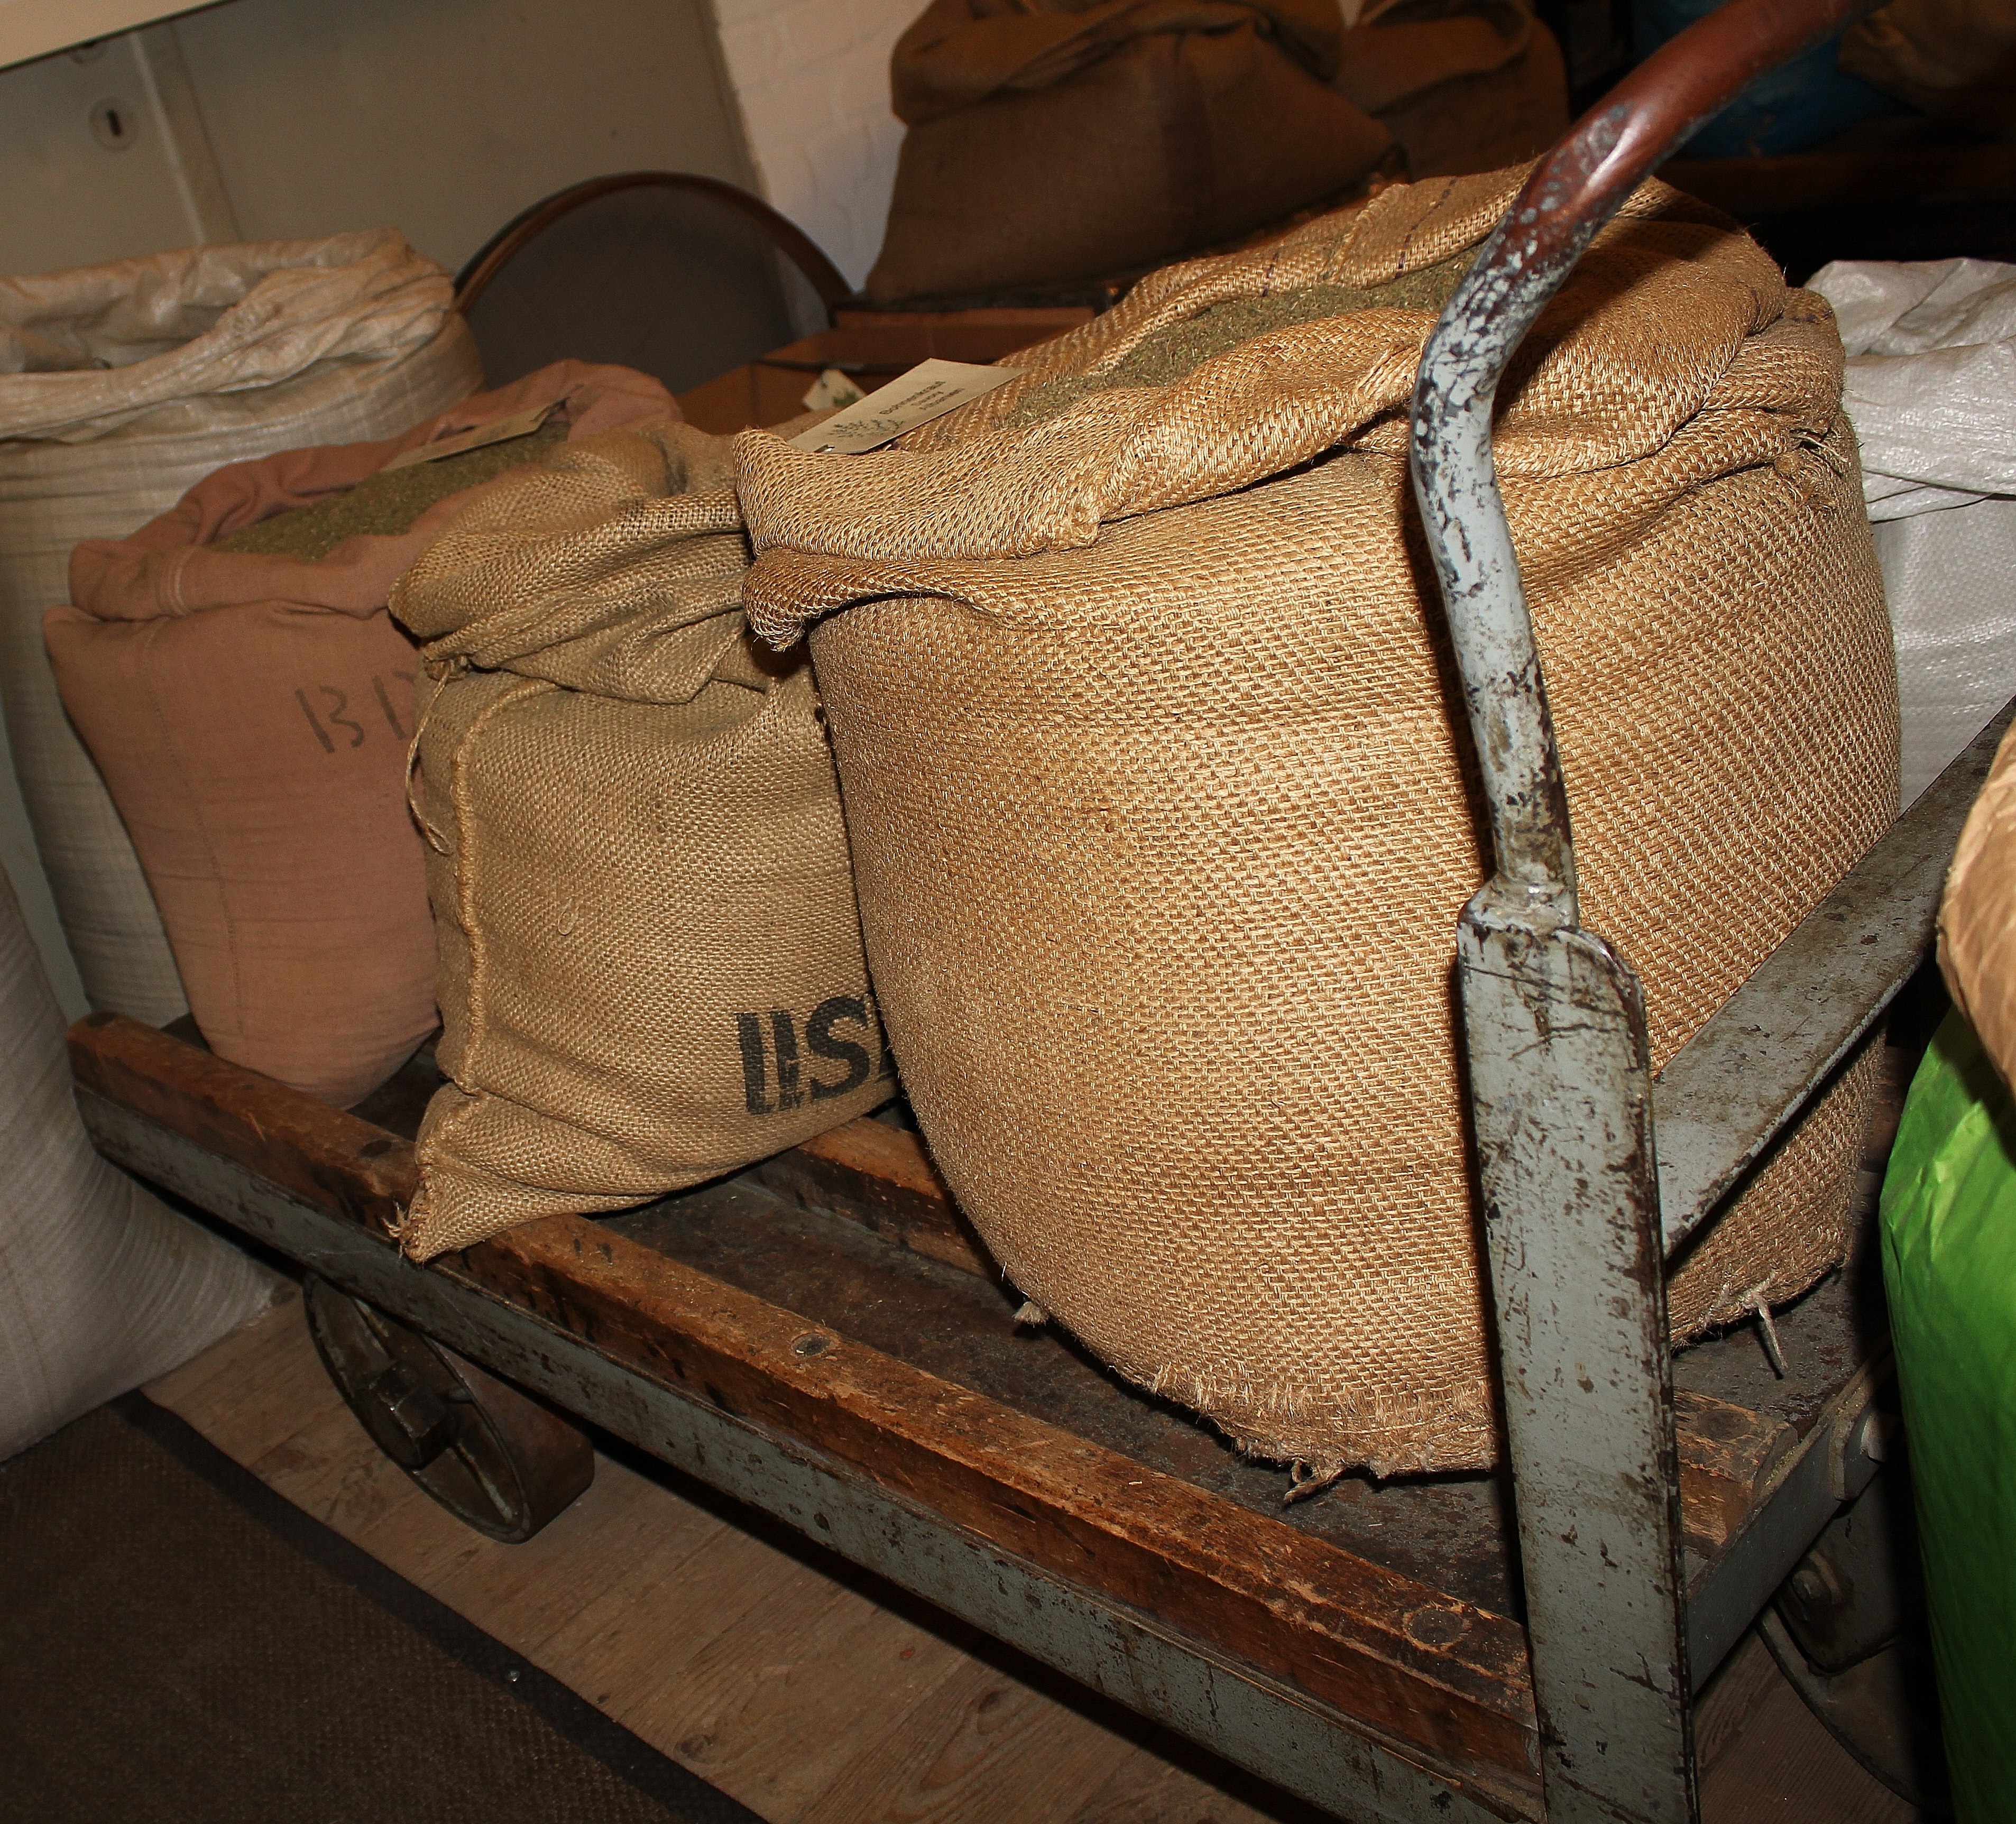
wood, bag, furniture, art, cargo, delivery, man made object, coffee bags